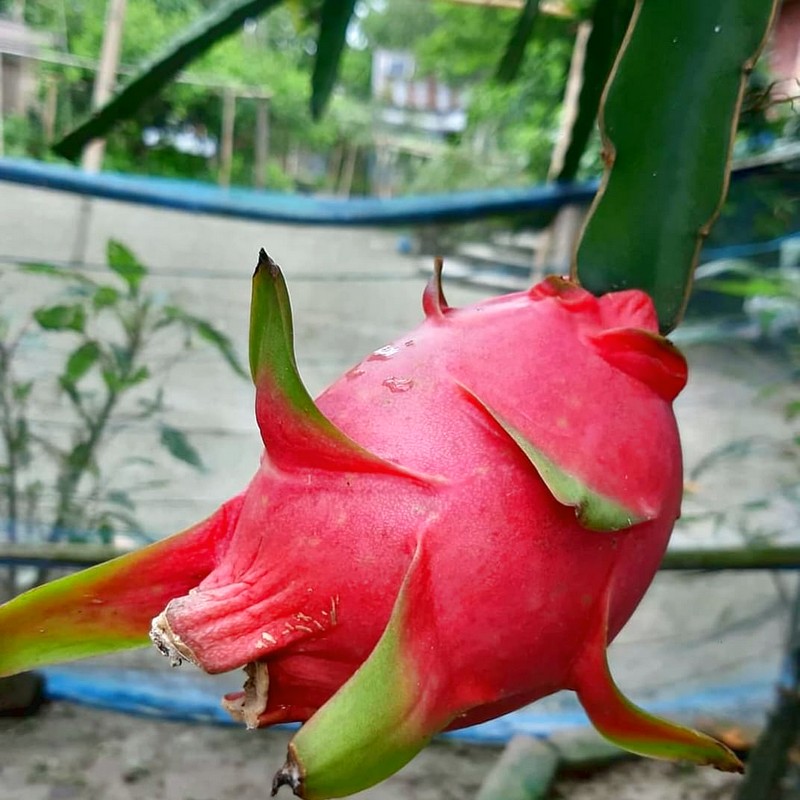
Label: Fresh Dragon Fruit